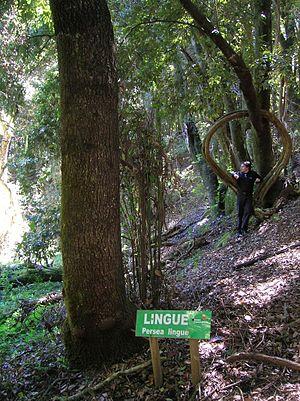
La province de Chubut est une province de l’Argentine, située en Patagonie, entre les 42ᵉ et 46ᵉ parallèles sud.